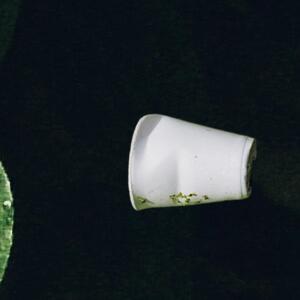
Label: cups